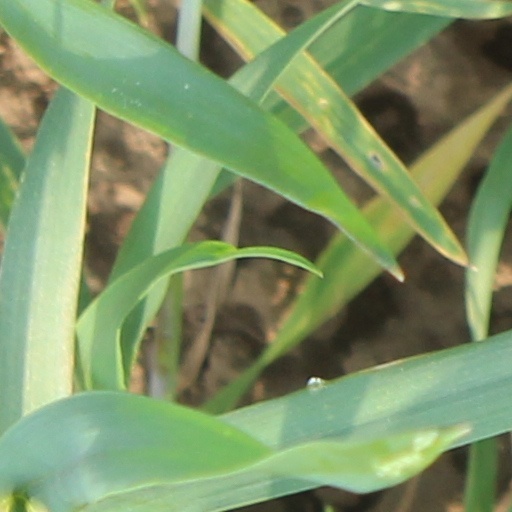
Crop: wheat